Magnetism

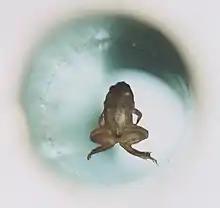
A live frog levitates inside a 32 mm diameter vertical bore of a Bitter solenoid in a very strong magnetic field—about 16 teslas

Some organisms can detect magnetic fields, a phenomenon known as magnetoception. Some materials in living things are ferromagnetic, though it is unclear if the magnetic properties serve a special function or are merely a byproduct of containing iron. For instance, chitons, a type of marine mollusk, produce magnetite to harden their teeth, and even humans produce magnetite in bodily tissue.